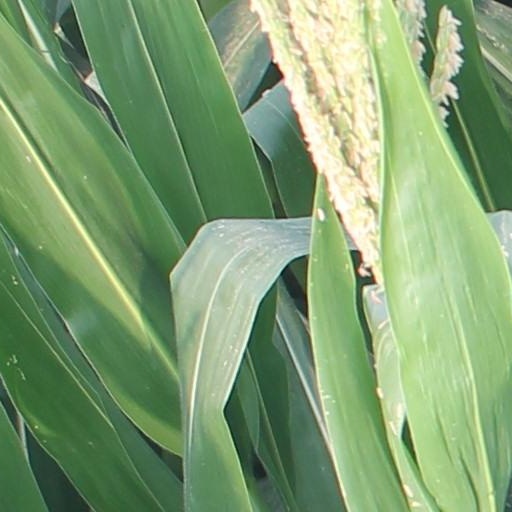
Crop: maize; corn